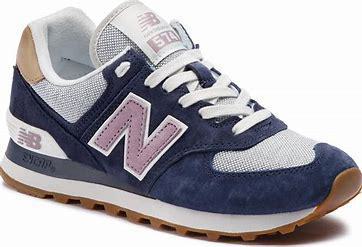
Brand: New
Model: Balance 574